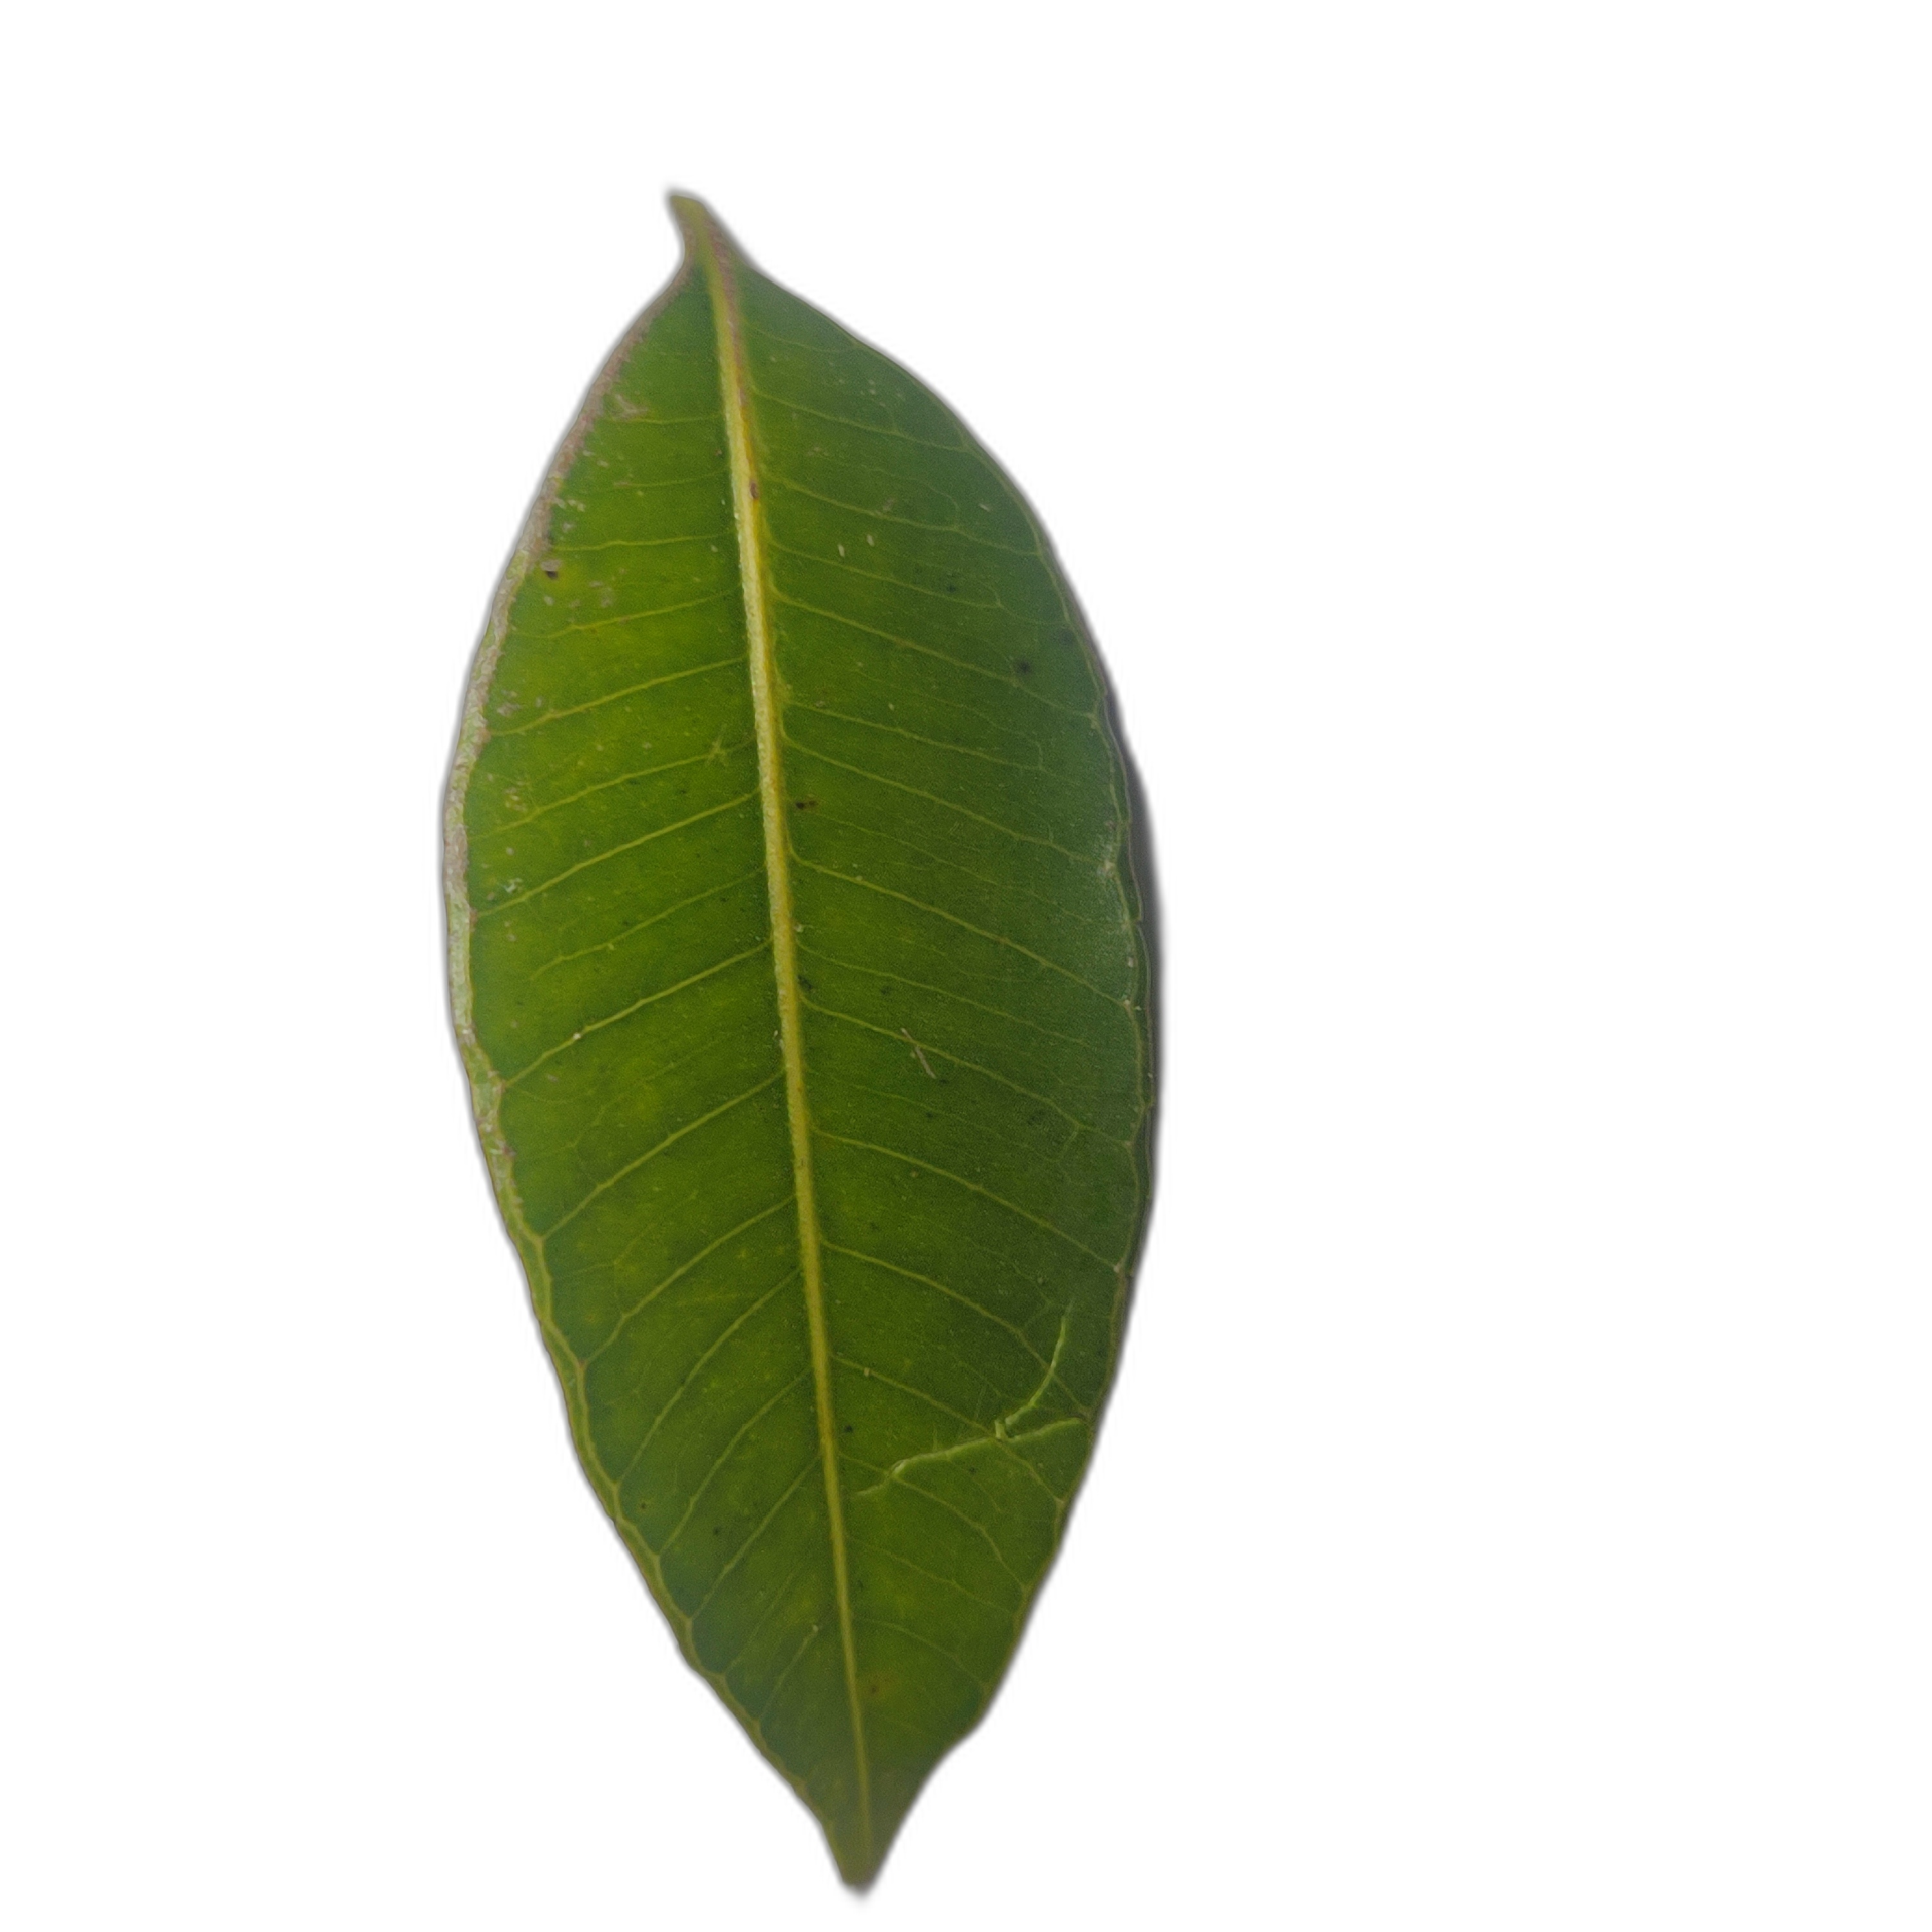
Label: healthy